Dresden–Werdau railway

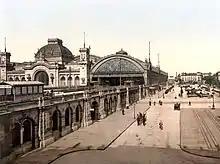
Dresden Hauptbahnhof in about 1900

As each of the original railway companies had built its own station in Dresden, there was originally no central station was for the transfer of passengers. Nevertheless, passenger trains running towards Werdau started to run from the Bohemian station in 1869, which became increasingly the city's busiest station. When the railway facilities became completely overloaded in the early 1890s, it was decided to make a major change. In addition to the creation of the Dresden-Friedrichstadt station, the construction of a main station ("Hauptbahnhof") was one of the central elements. The new station located on the site of the Bohemian station was opened in 1898. The trains coming from the Werdau direction now terminated on the low level terminal tracks. Plans for additional new construction elsewhere were not implemented either before or after the Second World War.